1933 Lyttelton by-election

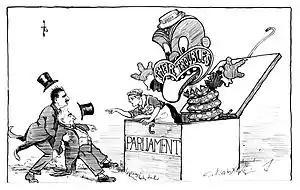
A cartoon showing Forbes & Coates reacting in surprise at McCombs' victory.

"I am proud to be the first woman to be elected to our Parliament" McCombs said upon her victory. "It will be my endeavour to live up to the tradition the women of New Zealand have established for taking their full share of the burden of government." Despite heavy rain, this speech was delivered in front of 2000 supporters in Cathedral Square. It is unclear how much bearing her being a woman had on her being elected given that the swing to her was similar to the swing to labour in the 1935 general election. Her time in parliament would however only last two years as she died on 7 June 1935 of ill health. Her electorate was taken over by her son Terry McCombs in the Lyttelton by-election of 1935.